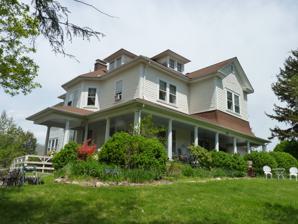
Building: Charles and Annie Quinlan House
Country: United States of America
Year built: 1902
Historic house in North Carolina, United States United States historic place Charles and Annie Quinlan House U.S. National Register of Historic Places Charles and Annie Quinlan House, April 2011 Show map of North Carolina Show map of the United States Location 274 S. Main St., Waynesville, North Carolina Coordinates 35°29′11″N 82°59′27″W / 35.48639°N 82.99083°W / 35.48639; -82.99083 Area 1.1 acres (0.45 ha) Built 1901 ( 1901 ) -1902 Architectural style Queen Anne, Colonial Revival NRHP reference No. 05000959 Added to NRHP September 7, 2005 Charles and Annie Quinlan House , also known as The Inn on Prospect Hill and Prospect Hill, is a historic home located at Waynesville , Haywood County, North Carolina . It was built in 1901–1902, and is a 2 + 1 ⁄ 2 -story, transitional Queen Anne / Colonial Revival style frame dwelling.  It consists of an irregular form core hipped on three sides, gabled on the north, and expanded on all sides with hip-roof wings or bays. It was listed on the National Register of Historic Places in 2005. References